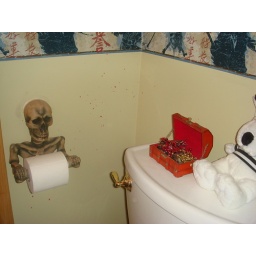
Lynn's bathroom at her house in St. Augustine. LOVE IT!!!